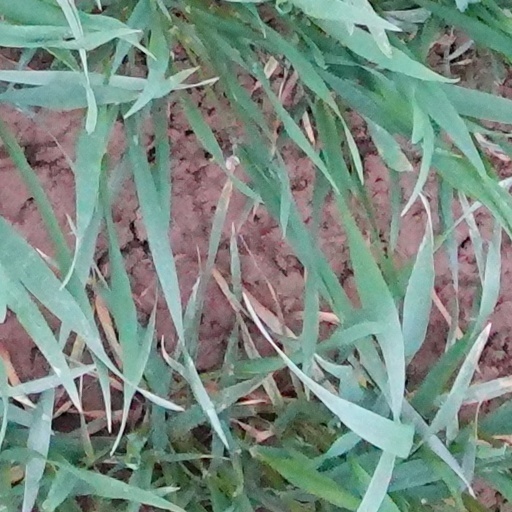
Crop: wheat